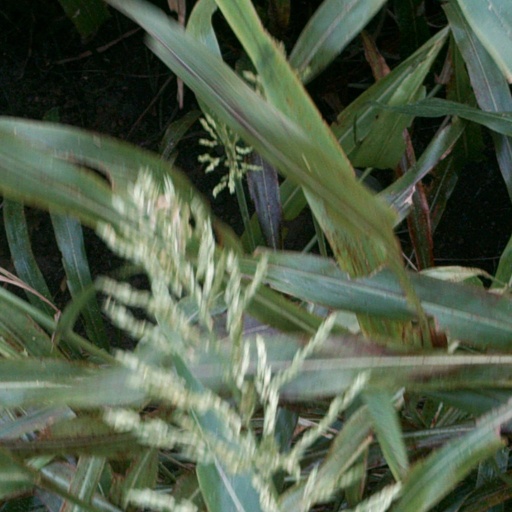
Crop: sorghum